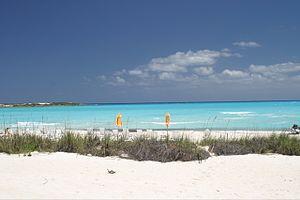
Le Fyre Festival est un festival de musique frauduleux, créé par Billy McFarland, PDG de Fyre Media Inc. et Ja Rule, rappeur. Le festival promeut l'application Fyre, qui permet de réserver des artistes de musique ; il est programmé du 28 avril 2017 au 30 avril 2017 et du 5 mai 2017 au 7 mai 2017 à Great Exuma aux Bahamas.
Les îles Exumas sont un archipel des Bahamas qui se compose de plus de 360 îles ou îlots, dont un certain nombre sont privés.
Great Exuma est la plus grande des îles Exumas aux Bahamas avec une longueur de plus de 60 km pour une superficie de 72 km².